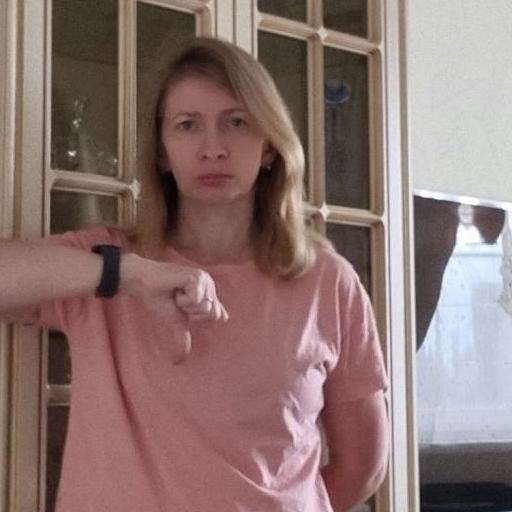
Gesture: dislike